Alek Sandar

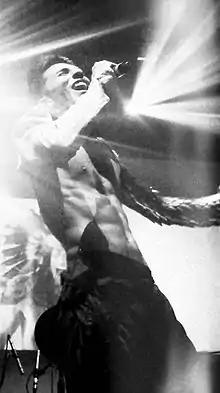
Alek Sandar performing at the NMS New York Music Festival, Webster Hall in June 2012

Aleksandar Nikolov (born June 13, 1987), better known as Alek Sandar, is a music producer, songwriter and recording artist. Born in Sofia, Bulgaria, Alek Sandar has been raised in Germany and moved to the United States in 2009.